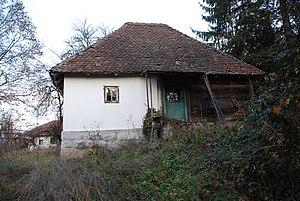
La maison de Vladimir Radovanović à Godovik se trouve à Godovik, dans la municipalité de Požega et dans le district de Zlatibor, en Serbie. Elle est inscrite sur la liste des monuments culturels protégés de la République de Serbie.
Cet article recense les monuments culturels du district de Zlatibor en Serbie.
Les monuments culturels protégés constituent une catégorie de monuments de Serbie inscrits sur une liste de monuments bénéficiant de la protection de l'État. Il s'agit d'une troisième catégorie de monuments protégés classés, par leur importance, après les monuments culturels d'importance exceptionnelle et les monuments culturels de grande importance.